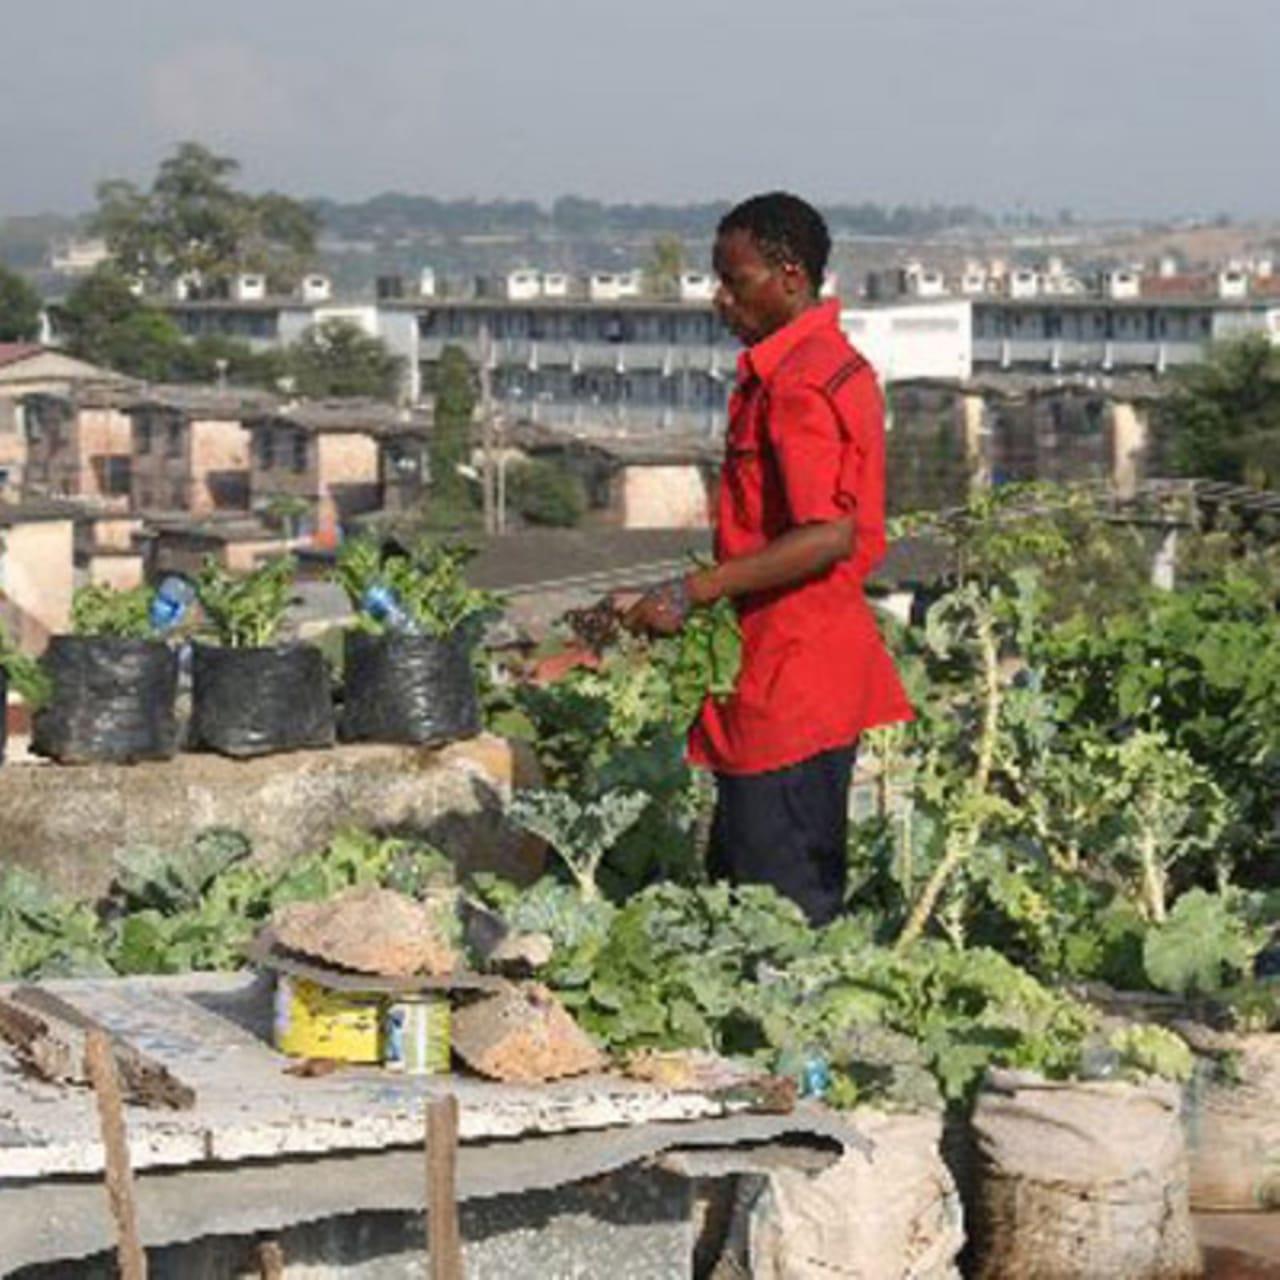
Mwanaume mmoja ambaye ni mkulima, amevaa shati la rangi nyekundu, anahudumia mimea yake ya kijani ambayo ni aina ya mboga za majani aliyoipanda, baadhi kwenye mifuko meusi mingine kwenye viroba, ambavyo vimepangiliwa kwenye eneo la juu ya jengo.